The Hireling

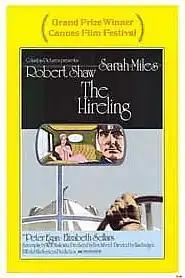
original film poster

The Hireling is a 1973 British drama film directed by Alan Bridges, based on a 1957 novel of the same title by L. P. Hartley, which starred Robert Shaw and Sarah Miles. It tells the story of a chauffeur who falls in love with an aristocratic woman.